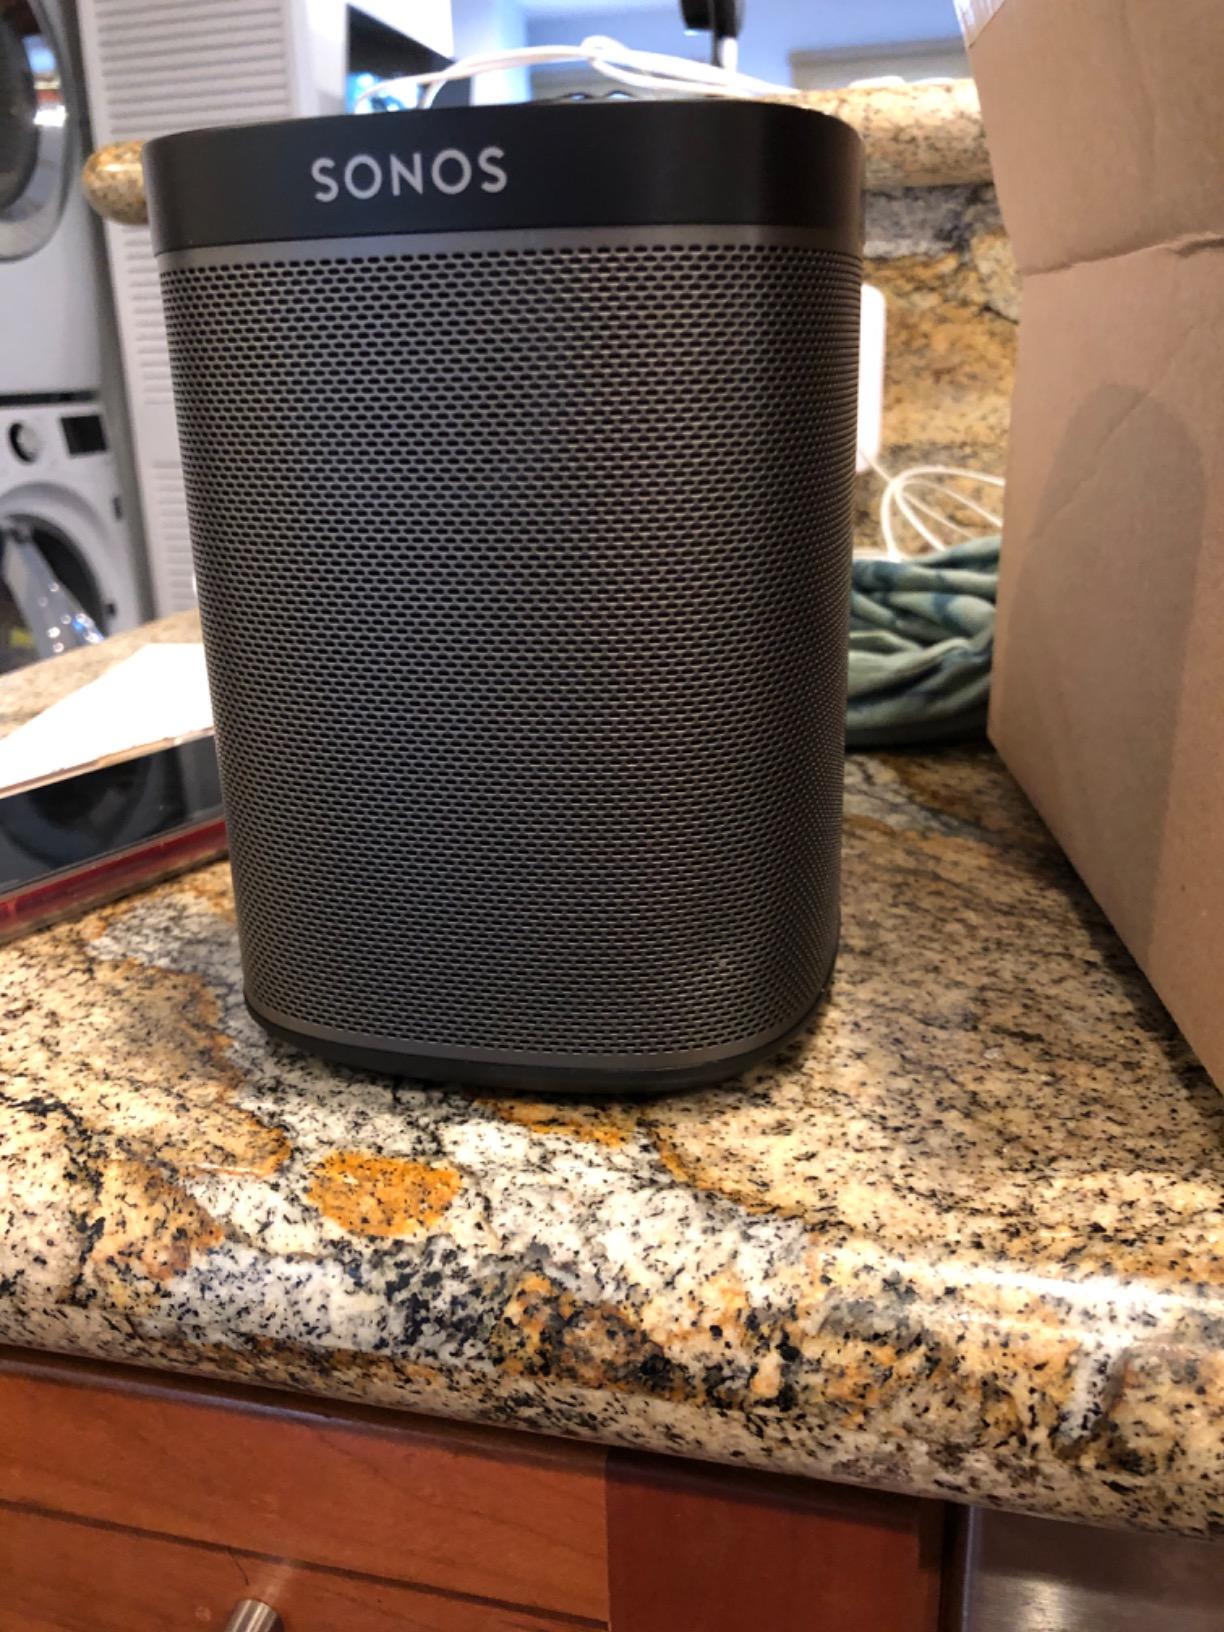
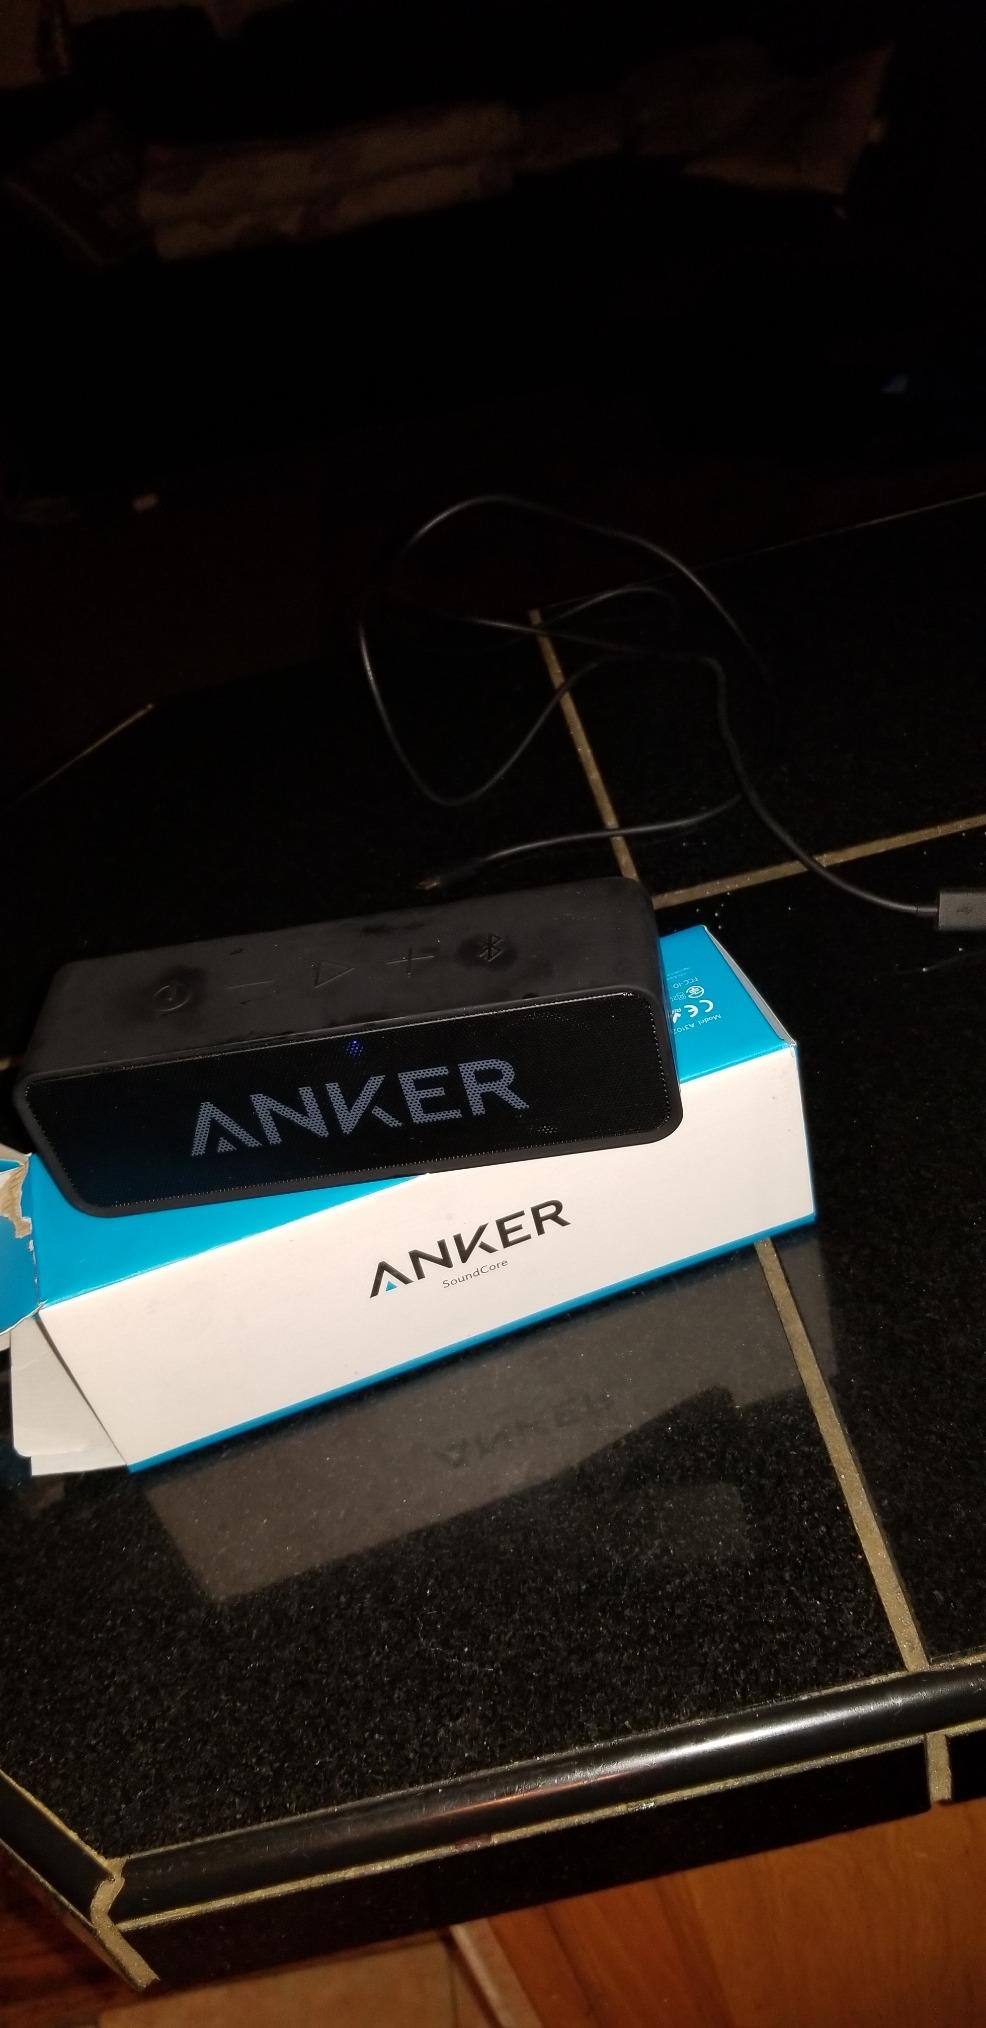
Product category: speaker
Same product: no